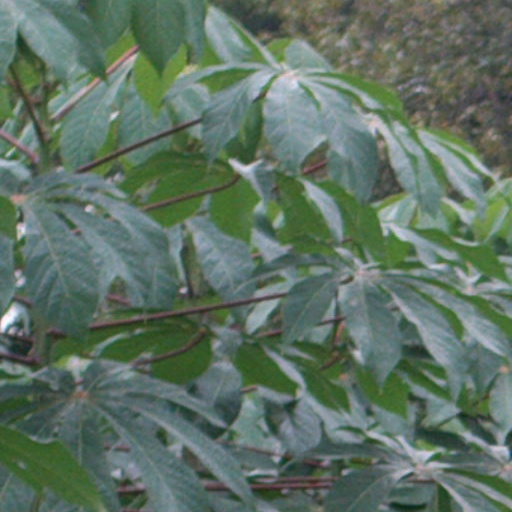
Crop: cassava